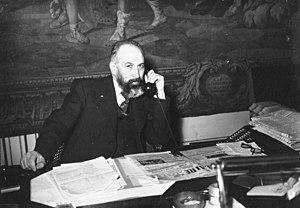
Marx Dormoy est un homme politique français, né le 1ᵉʳ août 1888 à Montluçon et mort assassiné le 26 juillet 1941 à Montélimar. Membre de la Section française de l'Internationale ouvrière, il est notamment président du conseil général de l'Allier du 28 octobre 1931 au 18 septembre 1933, sous-secrétaire d'État à la présidence du Conseil du 4 juin au 24 novembre 1936 et ministre de l'Intérieur du 24 novembre 1936 au 18 janvier 1938, puis à nouveau du 13 mars au 10 avril 1938.